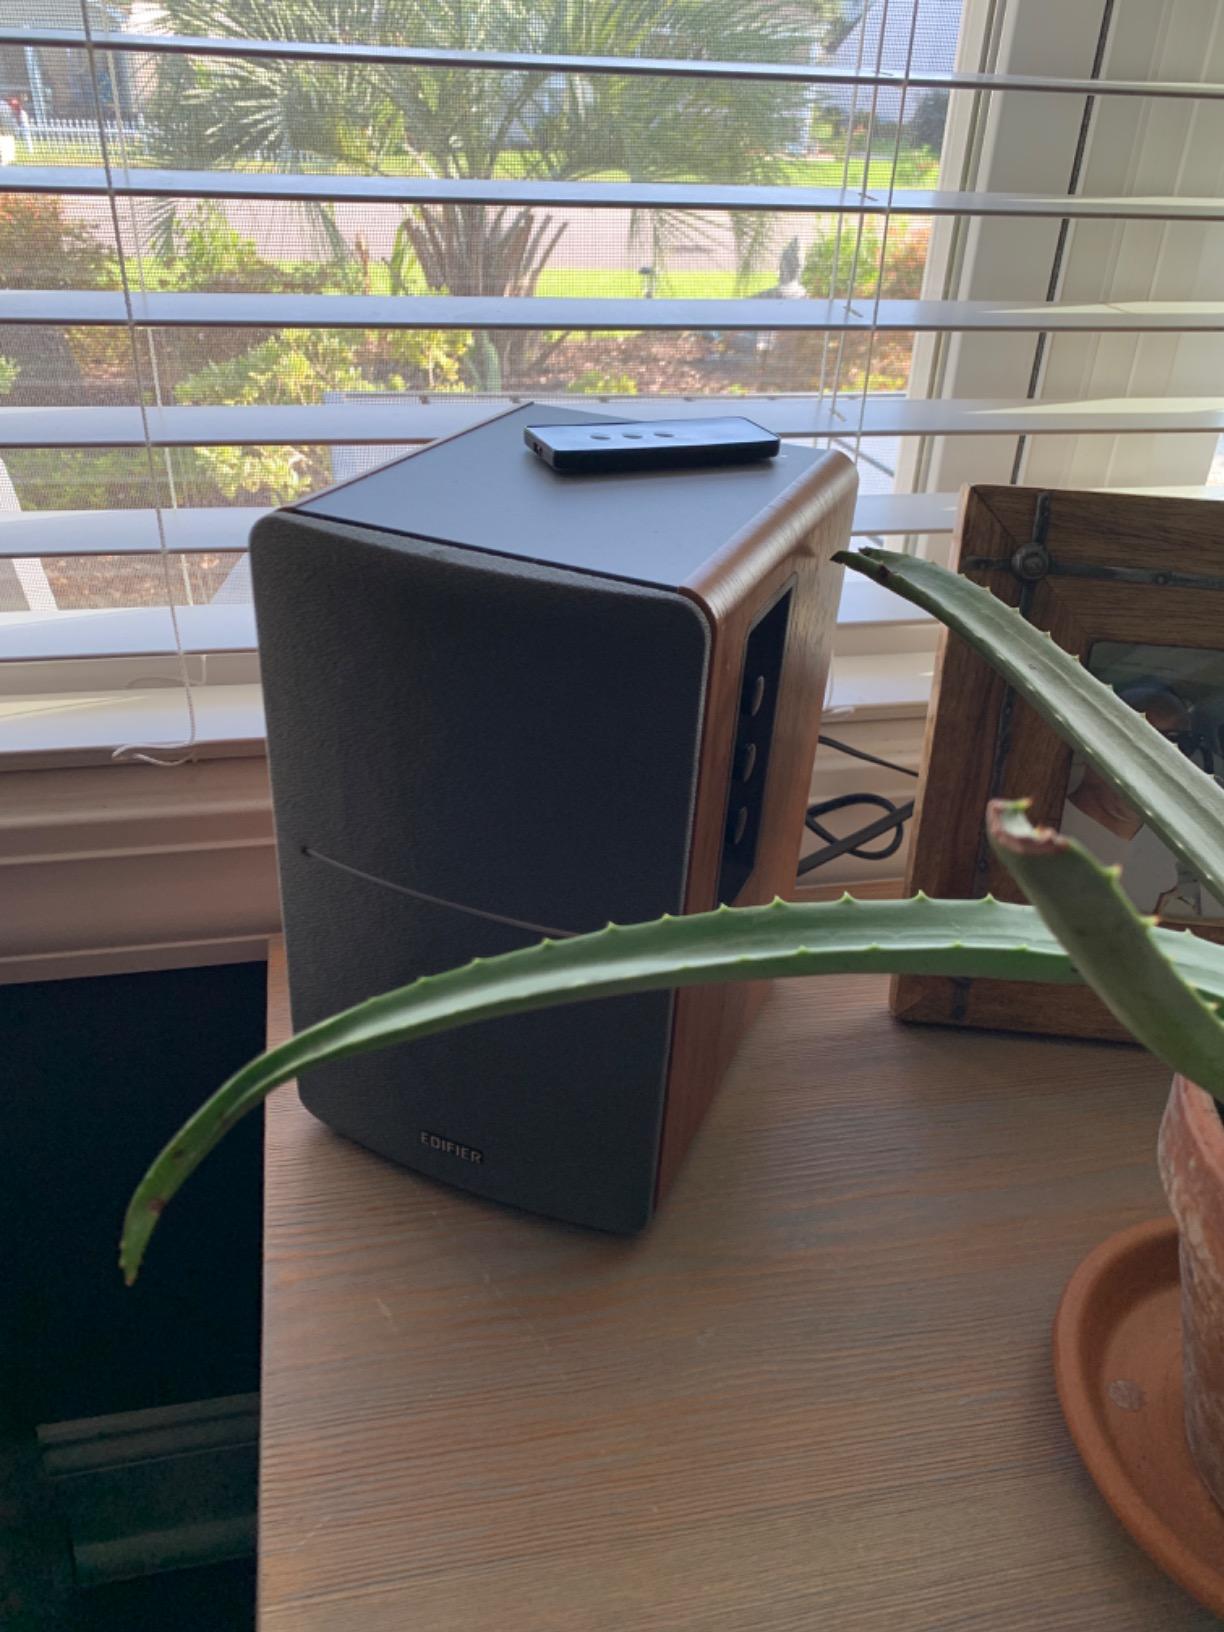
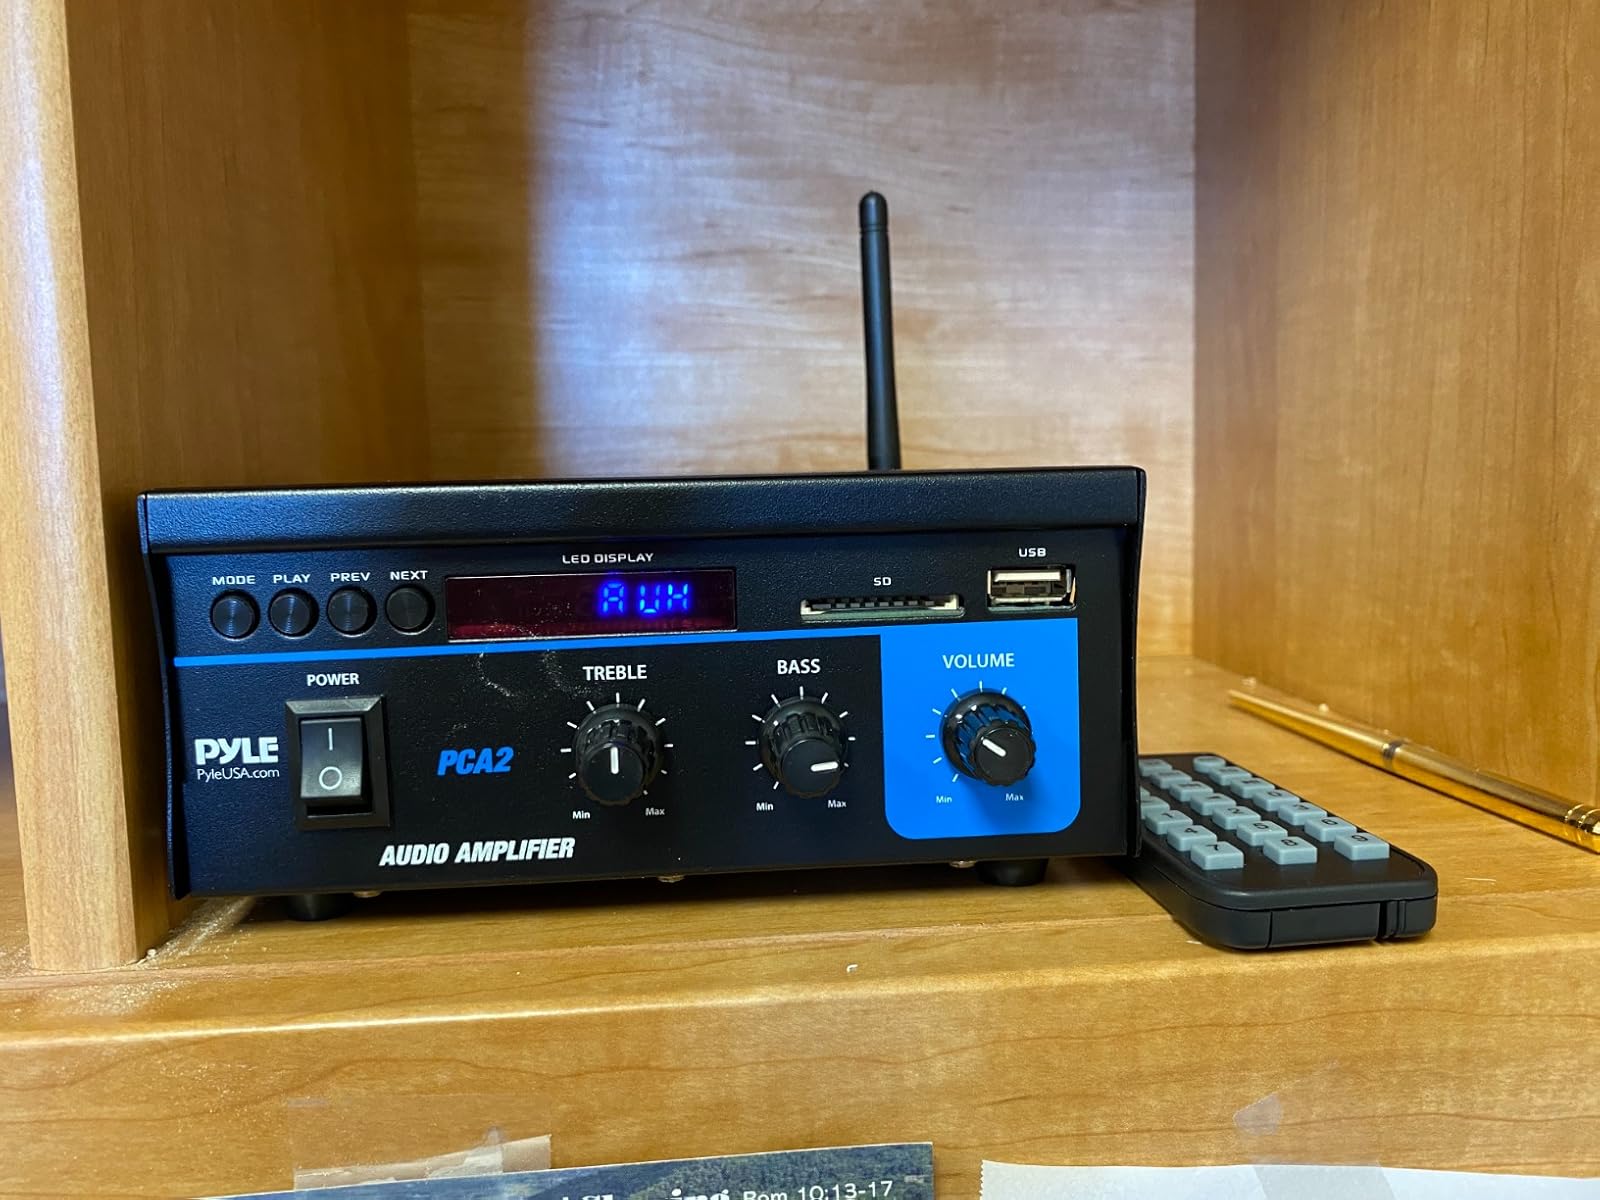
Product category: speaker
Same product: no